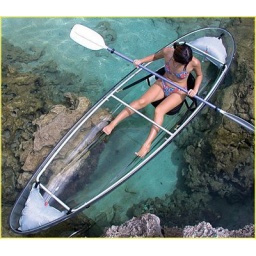
A glass of boat design to view underneath the surface of water.  Barcelona Spain a perfect vacation destination.